Martin Blank (artist)

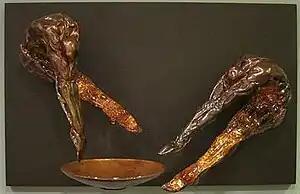
'Drinking from the Cup #2' by "'Martin Blank", 2001, Honolulu Museum of Art

Martin Blank (born August 29, 1962), is an American glass artist. He received a BFA degree from the Rhode Island School of Design in 1984 with a major in glass. He studied with Dale Chihuly and by the 1990s was working independently. Blank has taught at Pilchuck Glass School in Stanwood, Washington and Pratt Fine Arts Center in Seattle, Washington. He lives and works in Seattle.